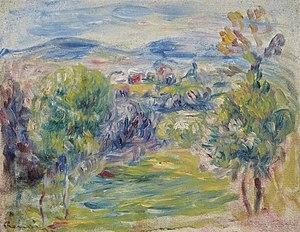
Sylvia Bataille est une actrice française, née Sylvia Maklès le 1ᵉʳ novembre 1908 à Paris et morte le 22 décembre 1993 à Paris.